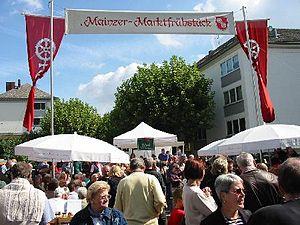
La Liebfrauenplatz, située sur le côté de la cathédrale Saint-Martin de Mayence donnant sur le Rhin, est la plus grande des trois places de la cathédrale.